Avraham Shifrin

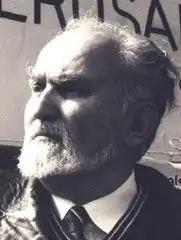

Avraham Shifrin (Avraam Shifrin; October 8, 1923 – 1998) was a Soviet-born human rights activist, Zionist, author, lawyer, and Israeli politician who spent a decade in Soviet prisons for allegedly spying for the US and Israel. Avraham Shifrin was one of the world’s top authorities on the Soviet system of prisons and slave labor camps. Shifrin's testimonies before Internal Security Subcommittee of the Senate and other congressional committee (House Banking and Currency Committee, 1973), provided the world with the major listing of Soviet slave labor camps.